Martin Burns

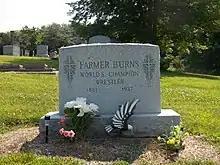
Farmer Burns grave in St. James Cemetery

Burns died on January 8, 1937, in Council Bluffs, Iowa at the age of 75, and was buried at the St. James Cemetery in Toronto, Iowa.